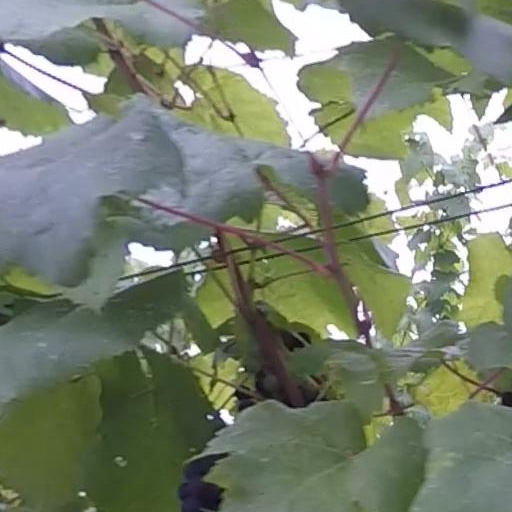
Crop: grape